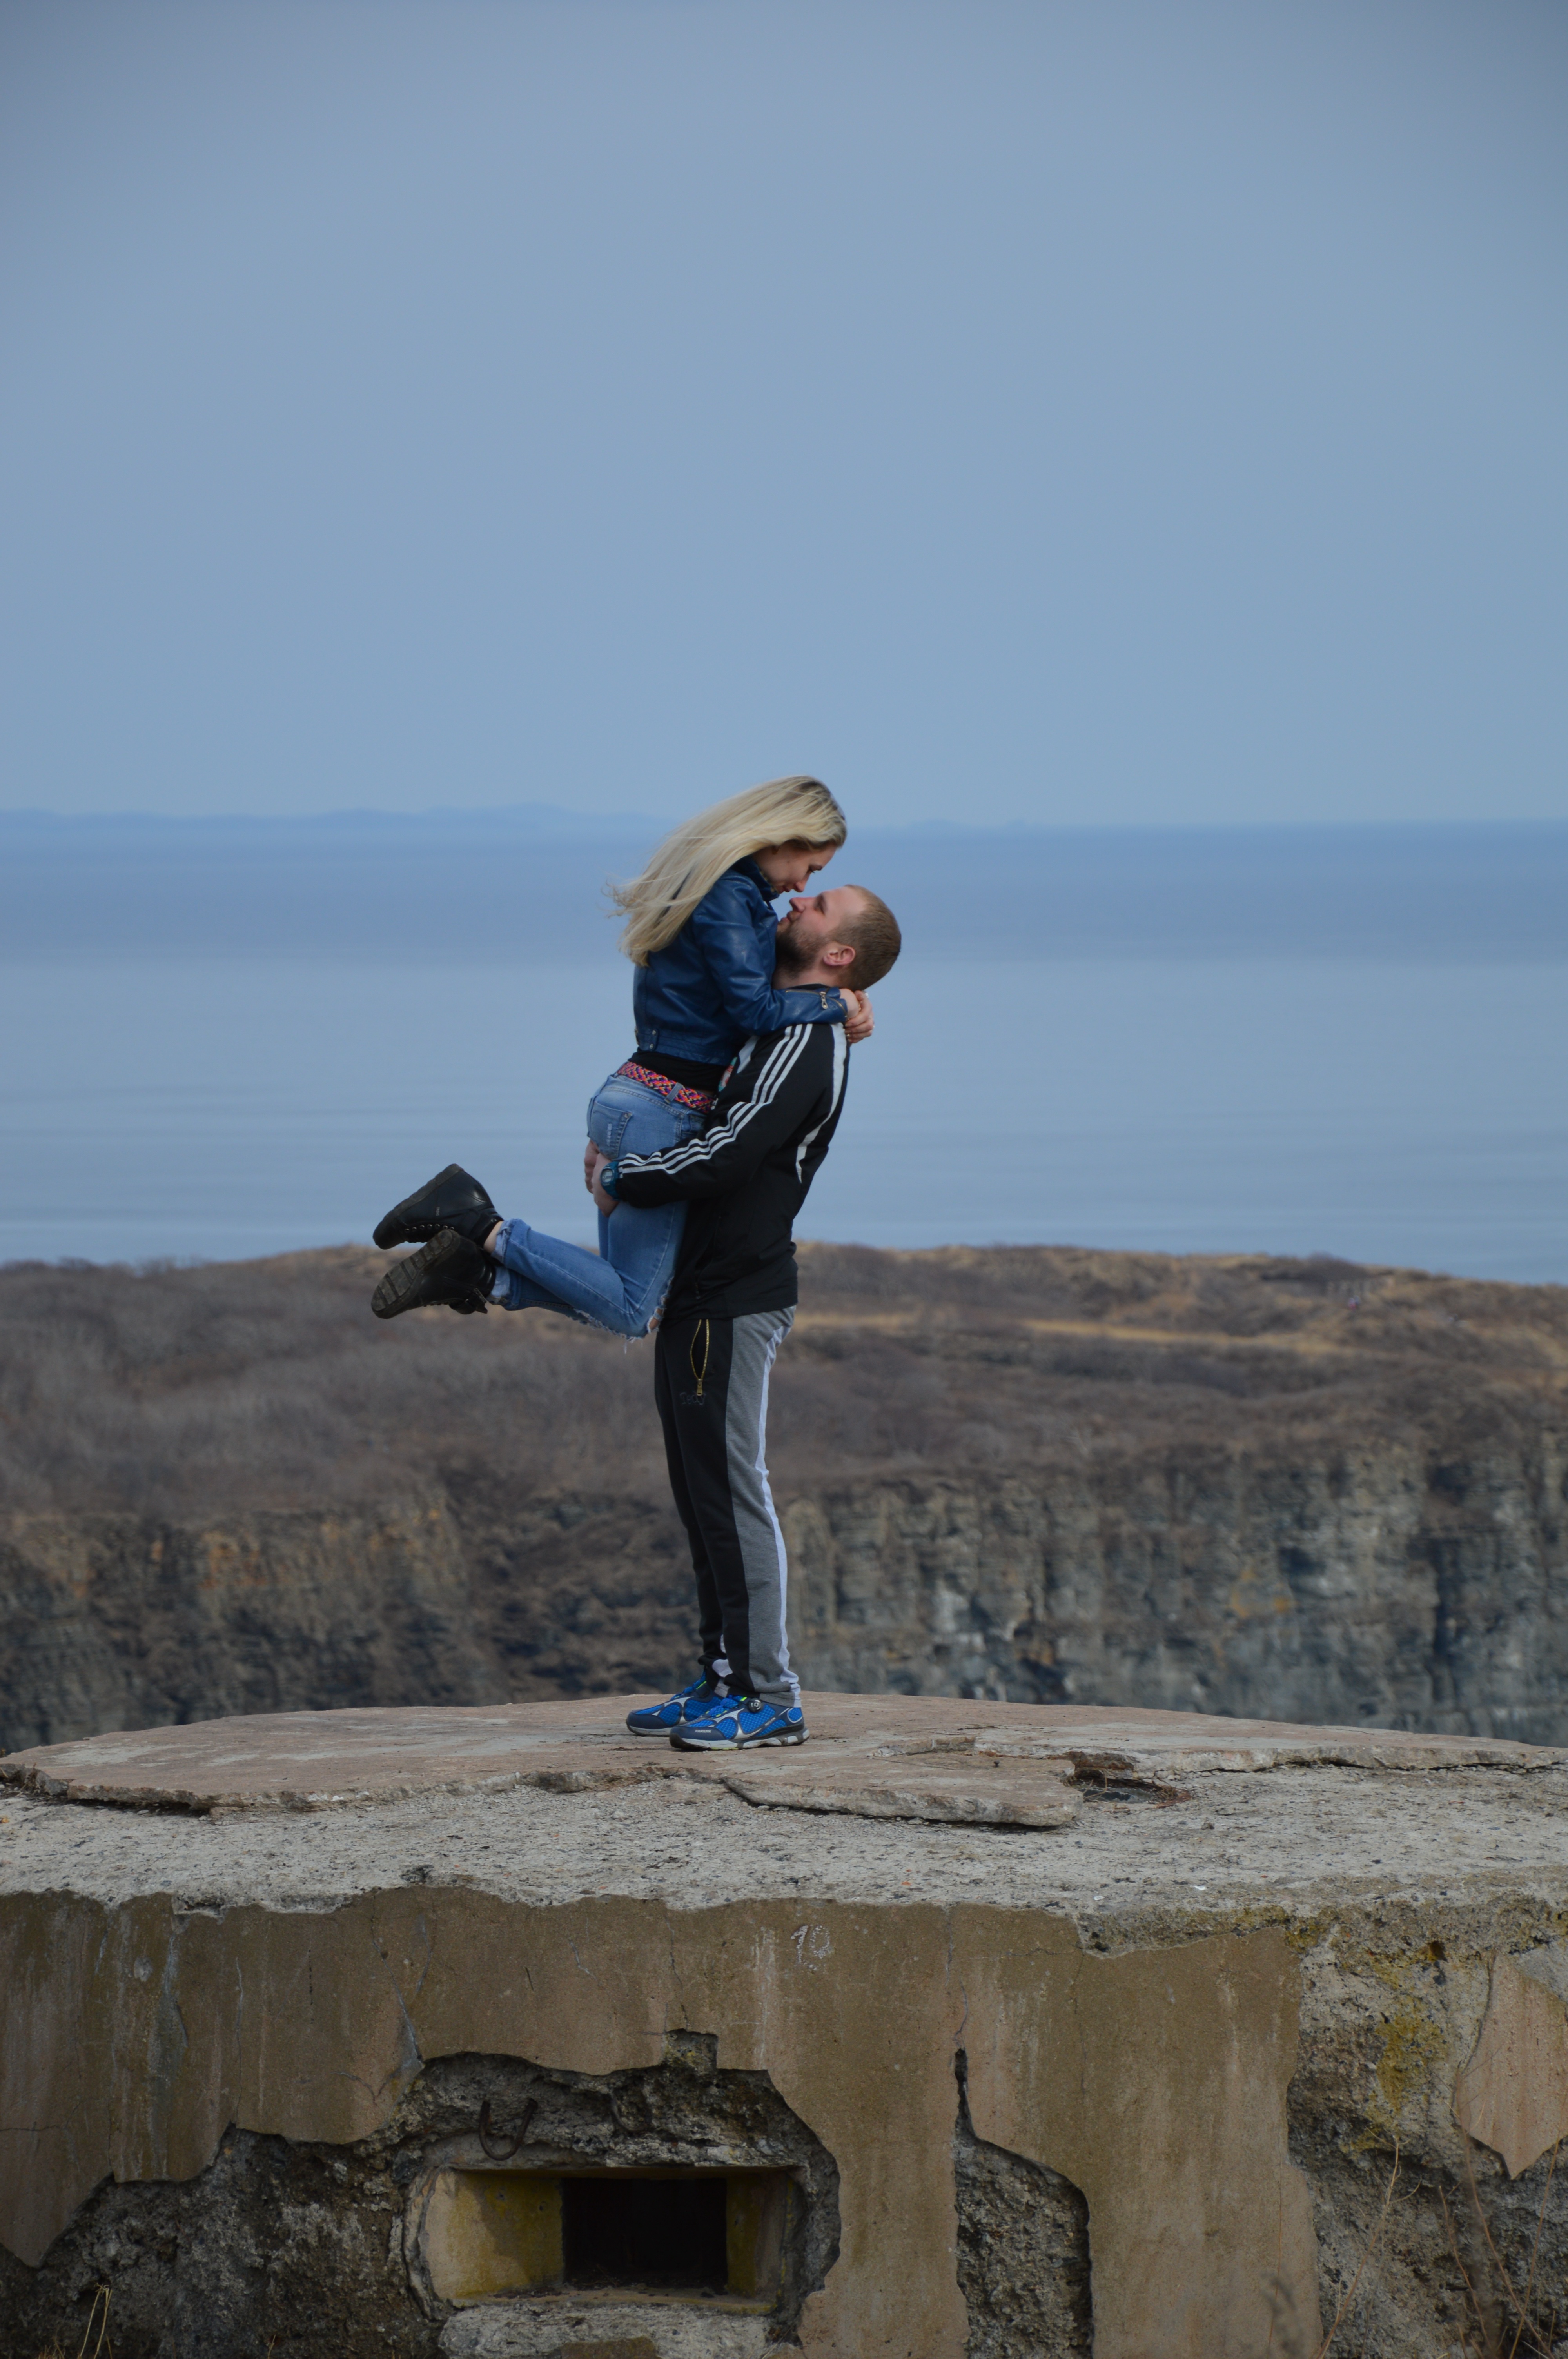
sea, coast, water, nature, rock, sky, adventure, vacation, cliff, love, spring, island, couple, romantic, blue, extreme sport, terrain, outdoors, happiness, tenderness